Vithoba

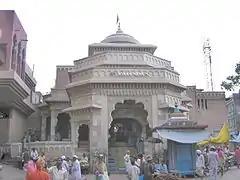
The chief gate of Vithoba's Pandharpur temple. The first step of the temple is regarded as saint Namdev's memorial and the small blue temple in front of the gate is saint Chokhamela's memorial.

Haridasa means servant ("dasa") of Vishnu (Hari). According to Haridasa tradition, their "sampradaya", also known as Haridasa-kuta, was founded by Achalananda Vitthala ("c". 888). It is a distinct branch within Vaishnavism, centered on Vitthala (the Haridasa–Kannada name for Vithoba). Where Varkari are normally associated with Maharashtra, Haridasa are normally associated with Karnataka. The scholar Sharma considers Vithoba worship first emerged in Karnataka, only later moving to Maharashtra. He argues this on the basis of the reference by Dnyaneshwar, mentioned in section "Varkari sect" above. Lutgendorf credits the movement to Vyasatirtha (1478–1539), the royal guru ("rajguru") to king Krishnadevaraya of the Vijayanagara empire. Vitthala enjoyed royal patronage in this era. Krishnadevaraya is also credited with building Vitthala's temple at the then capital city Vijayanagara (modern Hampi).